Imad Moustapha

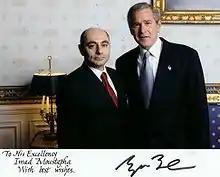
Dr. Imad Moustapha (left) and U.S. President George W. Bush

Imad Moustapha (born 11 March 1959) is a former Syrian Ambassador to China and the United States.